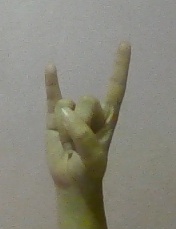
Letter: la